Cabinet of Folksongs

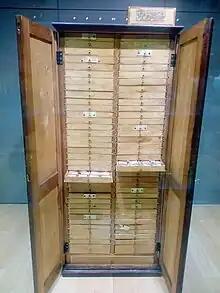
The original Cabinet of Folksongs in the National Library of Latvia

Cabinet of Folksongs or Cabinet of Dainas is a cabinet tall, wide, and deep, in which all Latvian folksongs ("dainas") collected by Latvian folklorist Krišjānis Barons are stored. The cabinet itself was made in Moscow in 1880 after Barons' draft. In 2001, the Cabinet of Folksongs was included in the UNESCO Memory of the World Register.